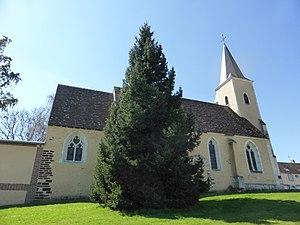
L'église Saint-Martin de Trizay, à Trizay-Coutretot-Saint-Serge, en Eure-et-Loir.
Trizay-Coutretot-Saint-Serge est une commune française située dans le département d'Eure-et-Loir en région Centre-Val de Loire. Elle fait partie de l'ancienne province du Perche.